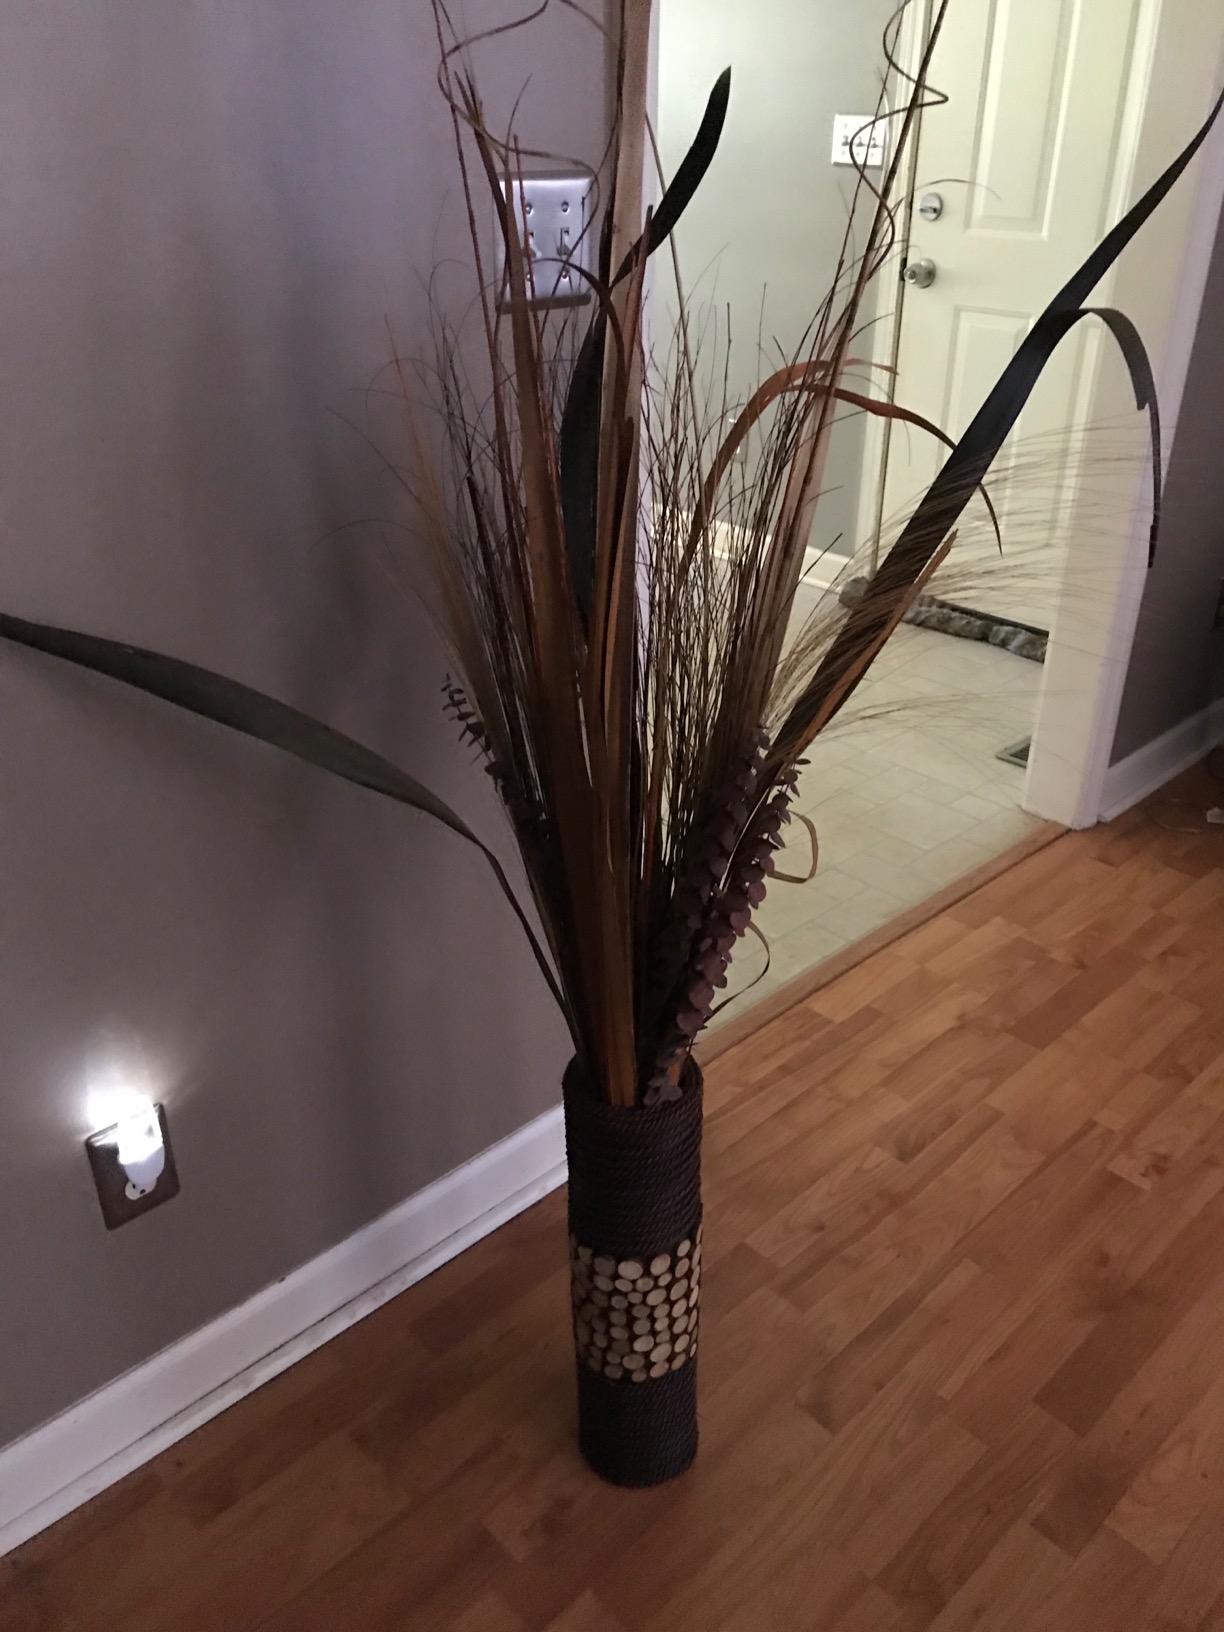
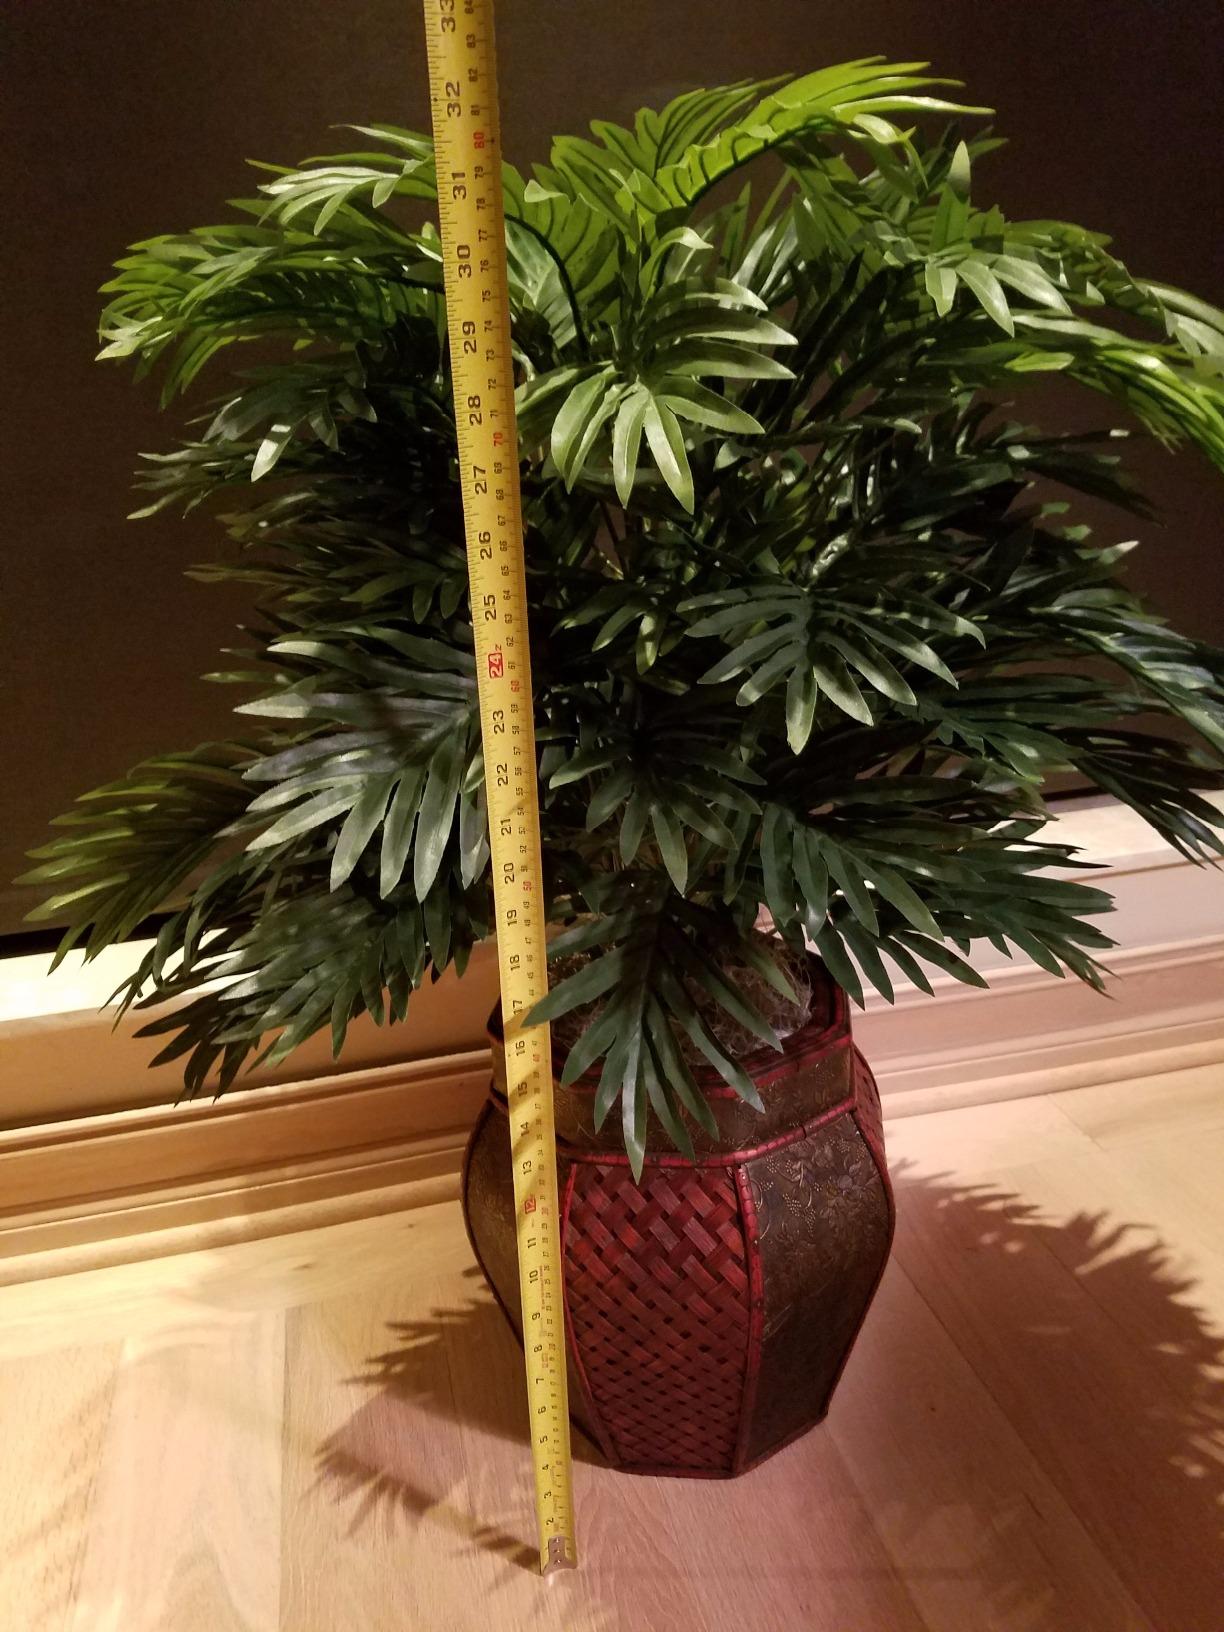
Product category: vase
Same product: no